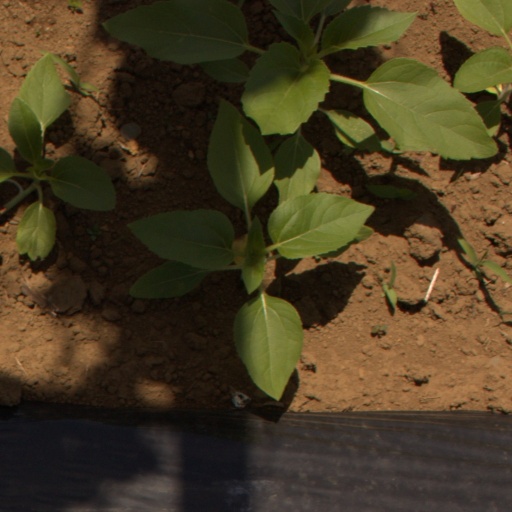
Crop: Jerusalem artichoke